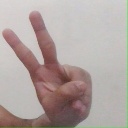
अक्षर: ऐ